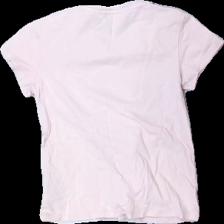
View: back
Type: T-shirt
Category: Children
Brand: H&M
Colors: Pink
Material: 100% Cotton
Pattern: Other
Cut: Regular, C-collar
Size: 122
Season: All
Damage: damaged print
Damage location: middle center
Price range: <50
Recommended usage: Recycle
Description: pink t-shirt with print